Sky position (RA, Dec in degrees): 333.736, 0.4781
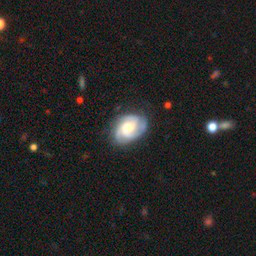
Galaxy morphology: Unbarred Loose Spiral Galaxies